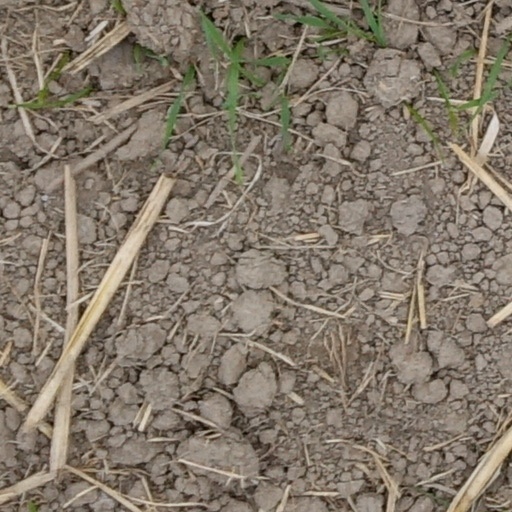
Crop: wheat